File system

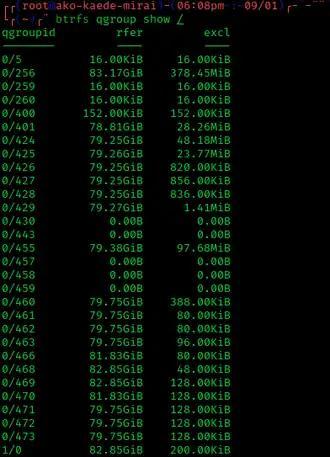
Example of qgroup (quota group) of a btrfs filesystem

file system in MS-DOS 2.0 and later versions of MS-DOS and in Microsoft Windows, the NTFS file system in the Windows NT family of operating systems, and the ODS-2 (On-Disk Structure-2) and higher levels of the